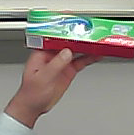
Product: colgate_toothpaste